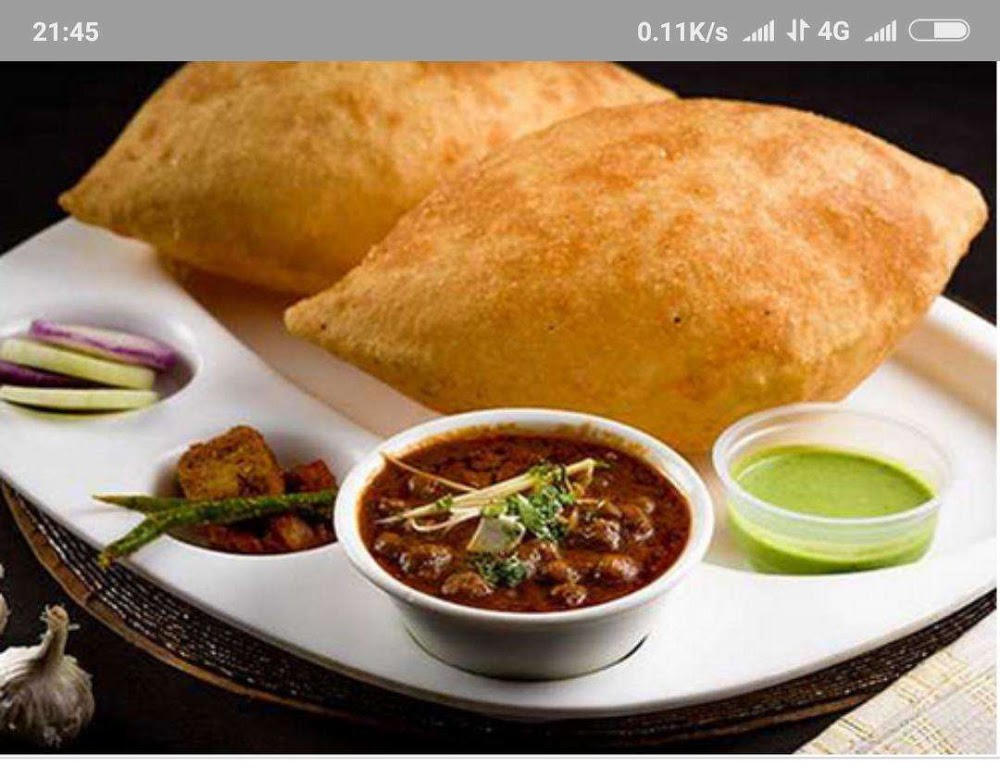
Dish: chole_bhature